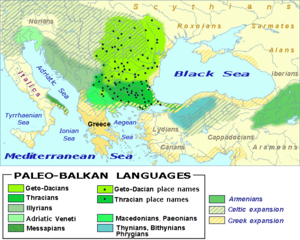
Le thrace était une langue indo-européenne autrefois parlée dans le sud-est de l'Europe par les Thraces, voisins au nord des anciens Grecs. Cette langue balkanique, pour laquelle on dispose de très peu de sources écrites, s'est éteinte au Haut Moyen Âge. La plupart des Thraces ont fini par être hellénisés ou romanisés, quelques-uns d'entre eux ayant survécu en tant que tels dans des régions reculées jusqu'au Vᵉ siècle av. J.-C.